Baltrum

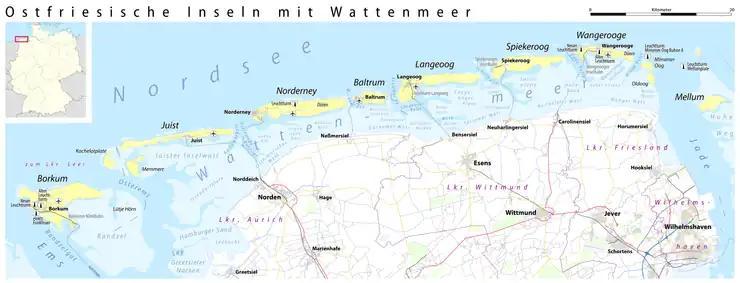
Location of Baltrum within the East Frisian Islands

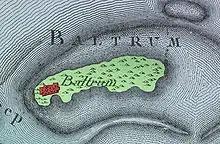
Map of Baltrum by Karl Ludwig von Lecoq 1805 with the village

The geographers Strabo and Pliny the Elder provide an indication that the island existed since the first century BC and AD. During the era of the East Frisian chieftains, from 1350 to 1464, the East Frisian islands belonged to the powerful family tom Brok. In 1398 Baltrum was mentioned in a document for the first time, when Widzel tom Brok assigned "Balteringe" (besides the other islands) to Duke Albert I of Bavaria and received them back as fief.